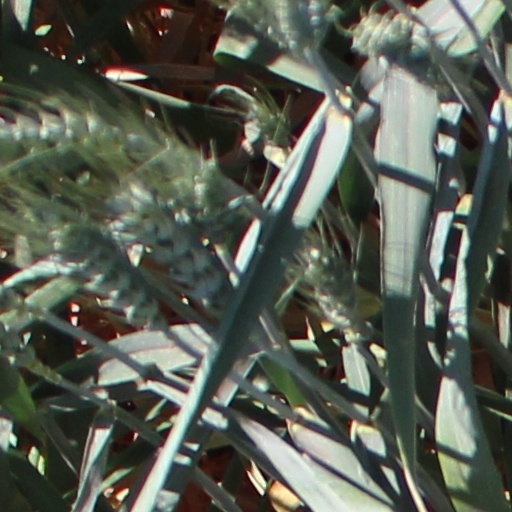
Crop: wheat